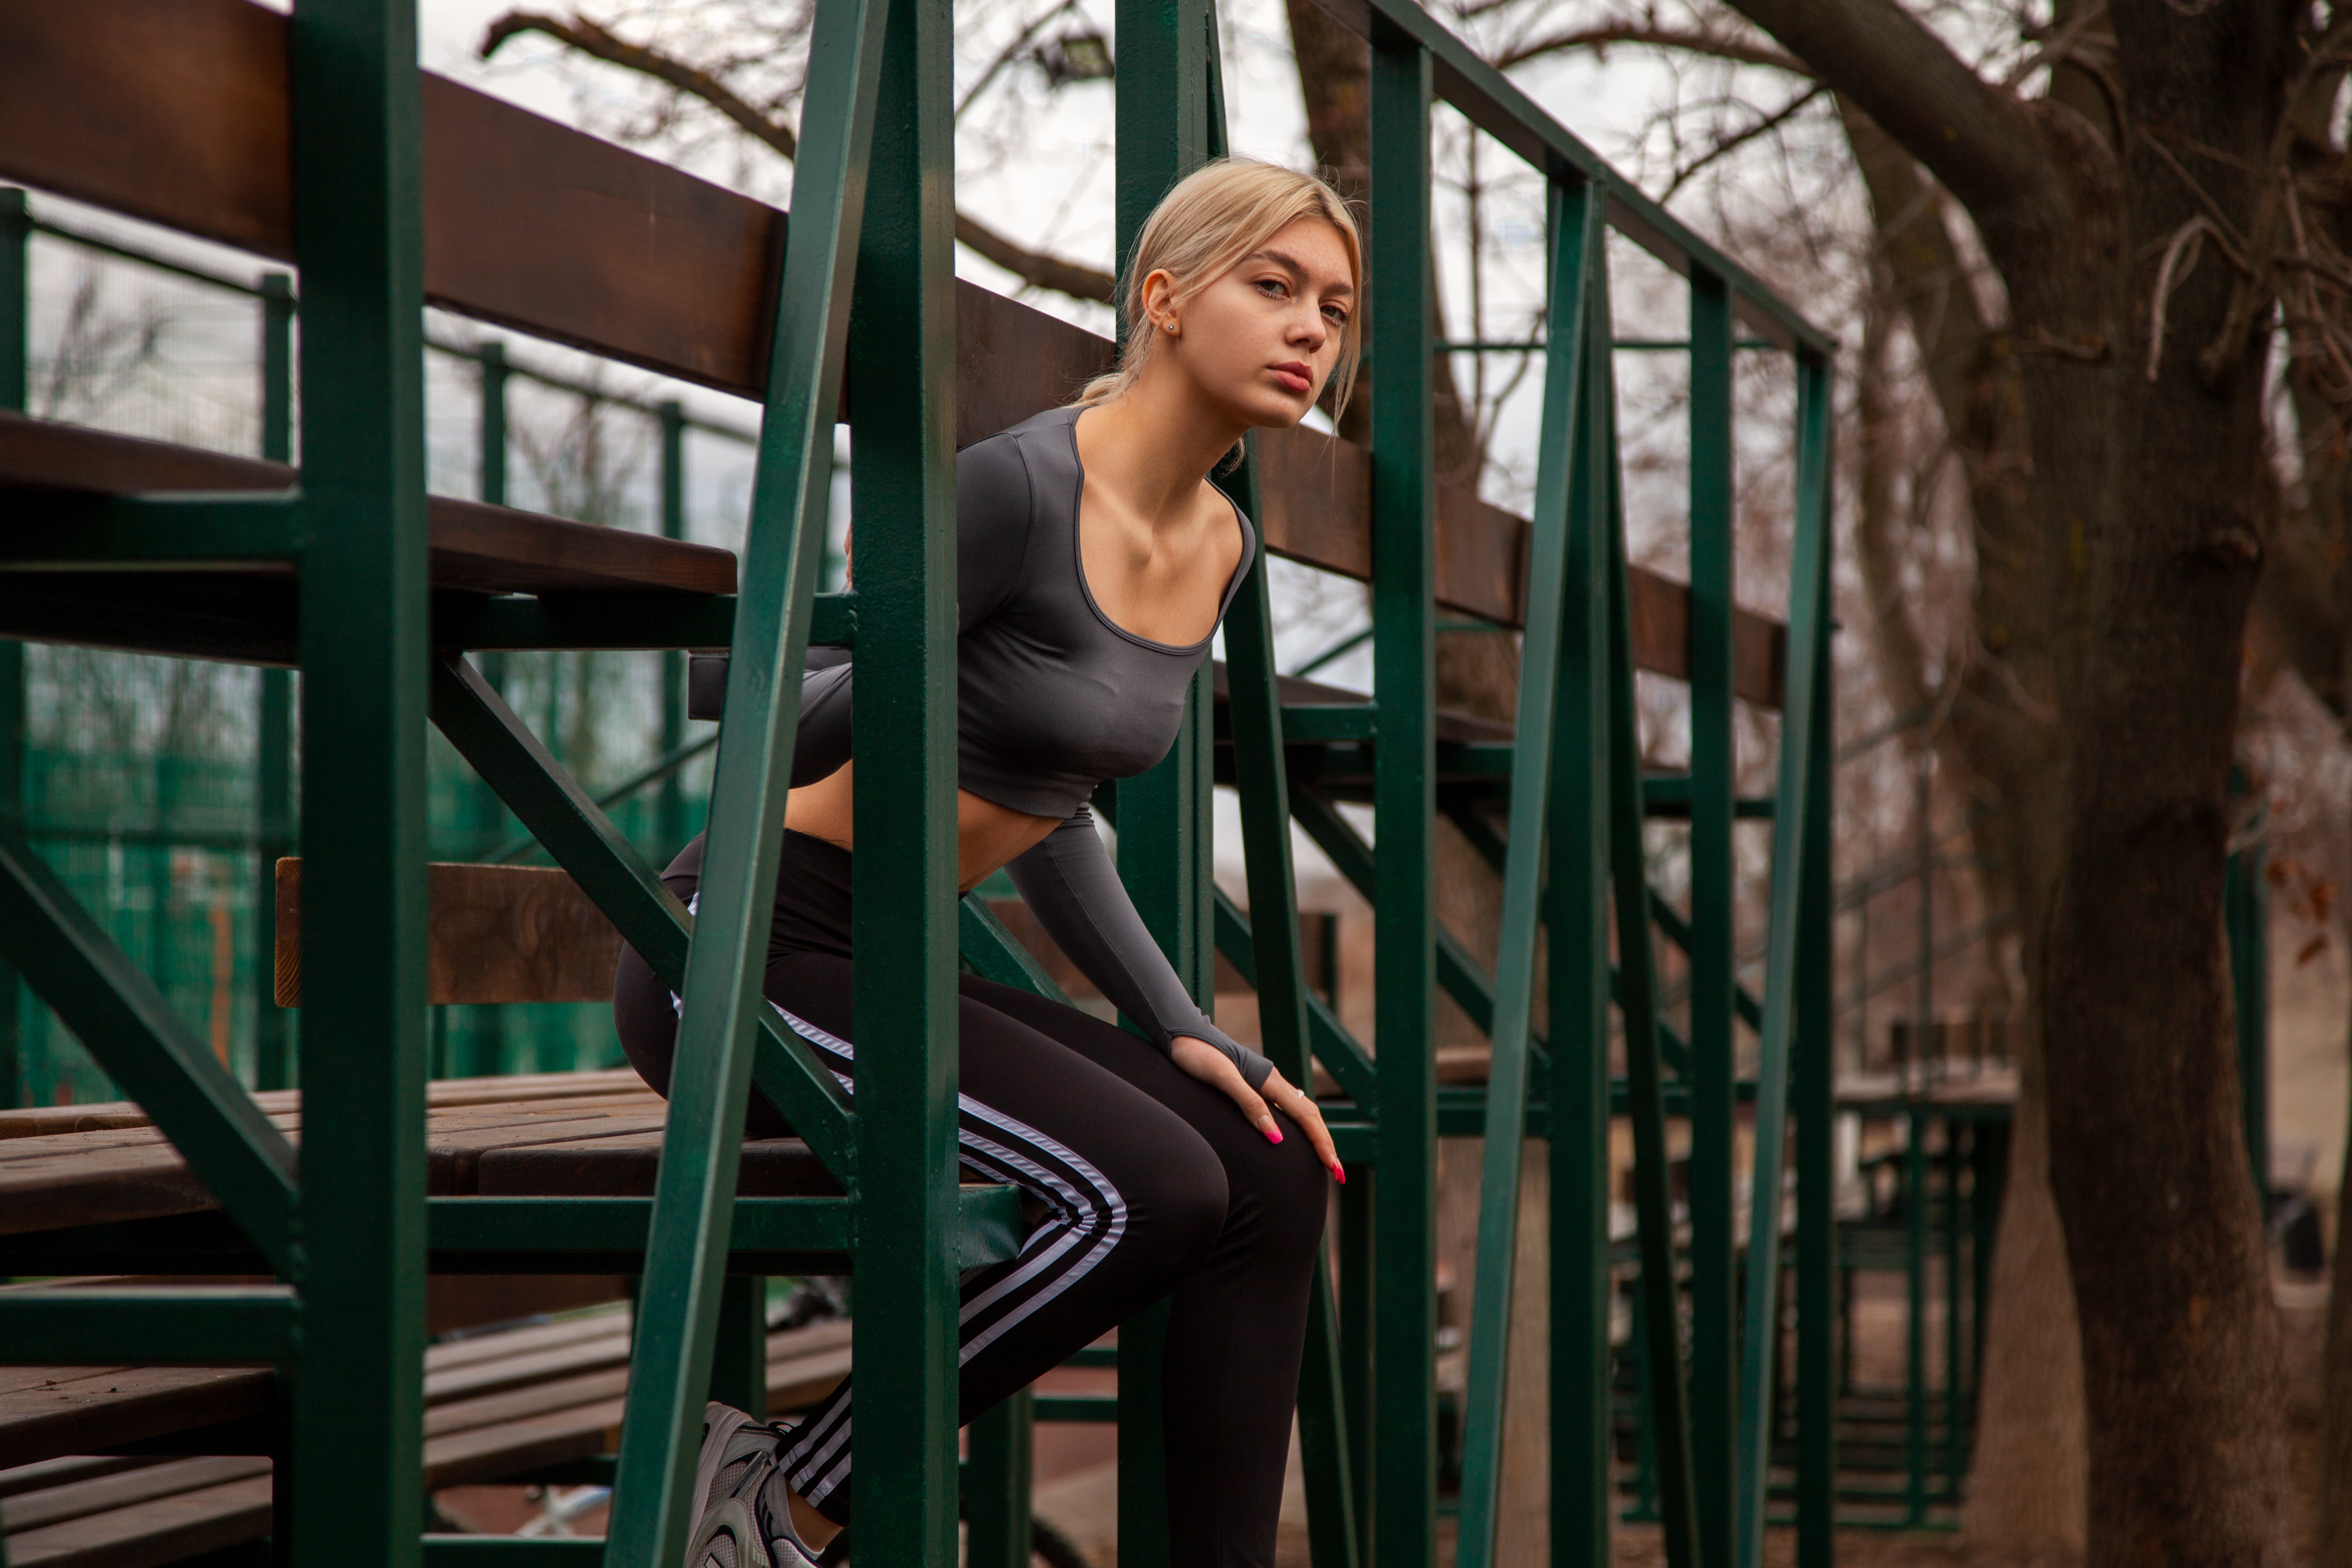
woman, dress, tree, thigh, waist, leisure, knee, t shirt, human leg, sportswear, recreation, city, outdoor play equipment, metal, physical fitness, abdomen, amusement ride, nonbuilding structure, fun, sitting, amusement park, child, photo shoot